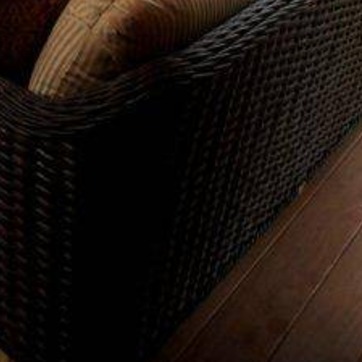
Material: other